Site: brandenburg
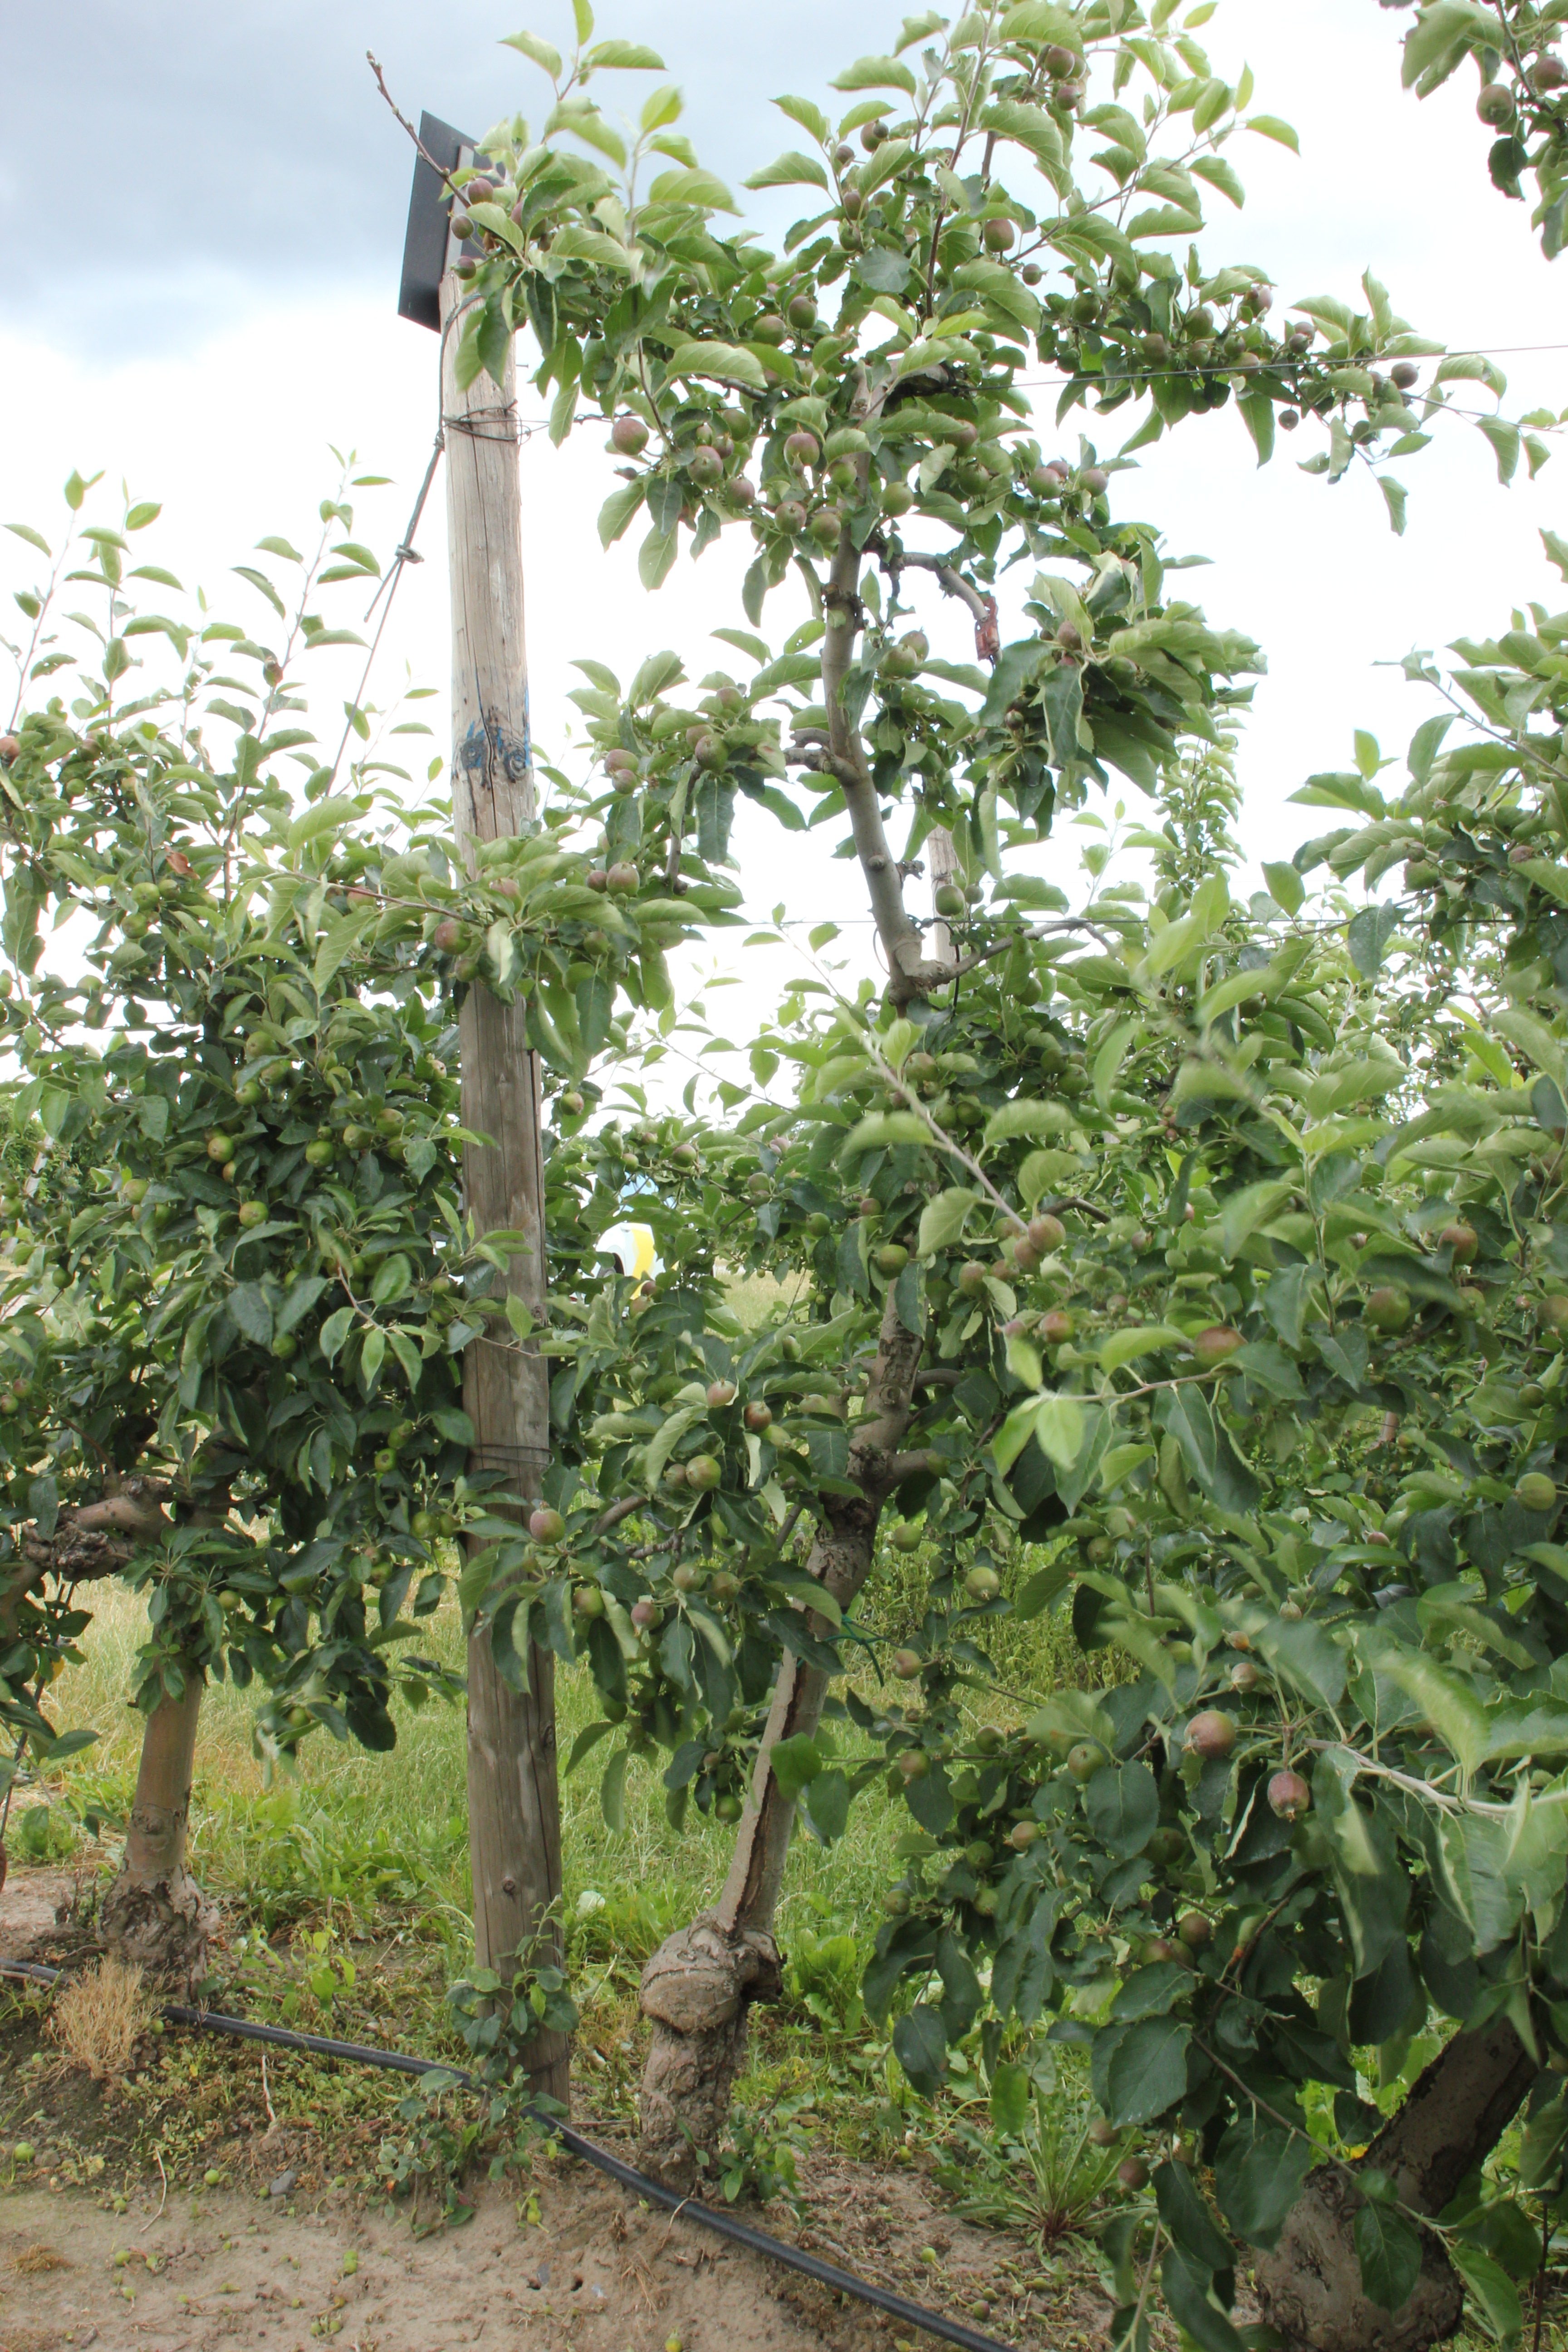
Growth stage (BBCH 73): Development of fruit